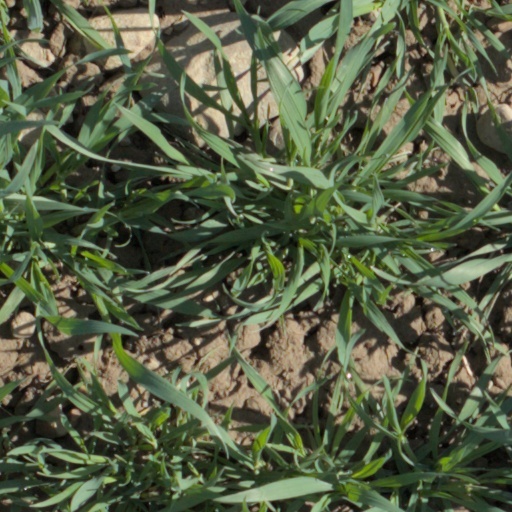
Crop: wheat